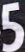
Number: 5